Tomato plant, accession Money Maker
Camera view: vertical (180 deg); turntable rotation: 120 degrees
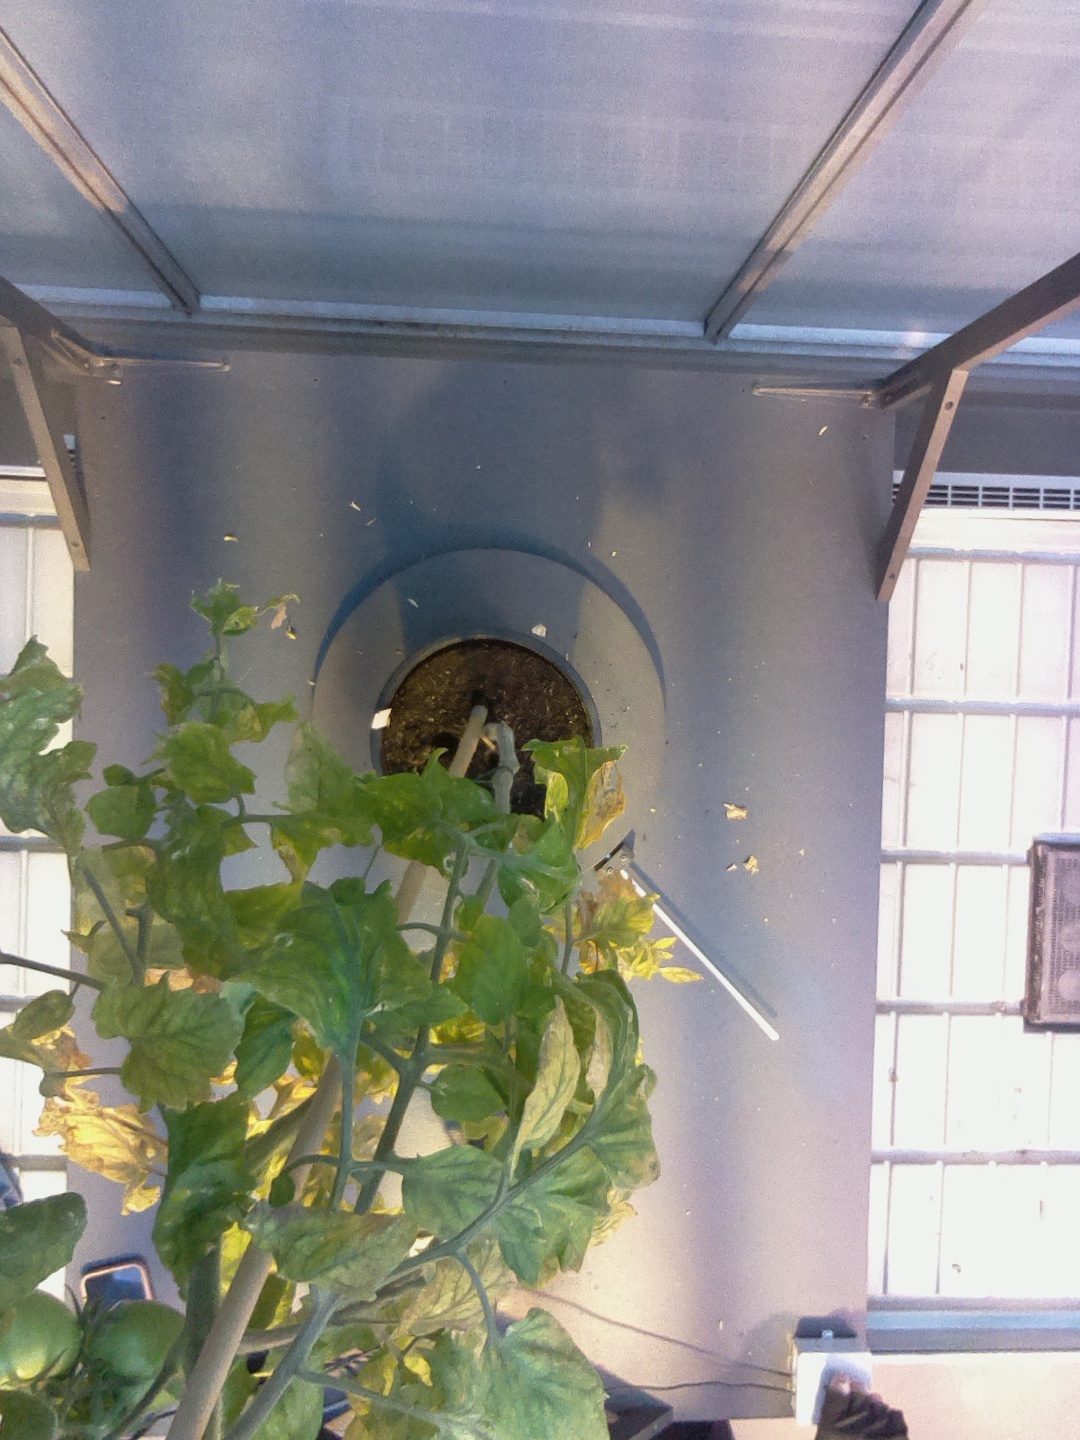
BBCH growth stage 79: 90% -100% of final fruit size